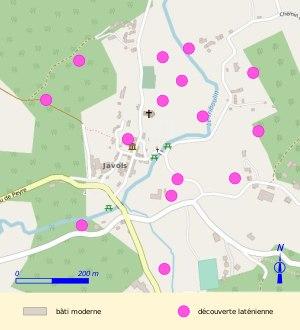
Anderitum, mentionnée sous la forme ad Gabalos vers la fin du IIIᵉ siècle puis Javols au cours des siècles suivants, est une ville gallo-romaine située dans le département français de la Lozère, sur les terres de l'actuelle commune de Peyre-en-Aubrac. Elle est le chef-lieu de la civitas des Gabales de la fin du Iᵉʳ siècle av. J.-C. au Vᵉ siècle apr. J.-C. environ.